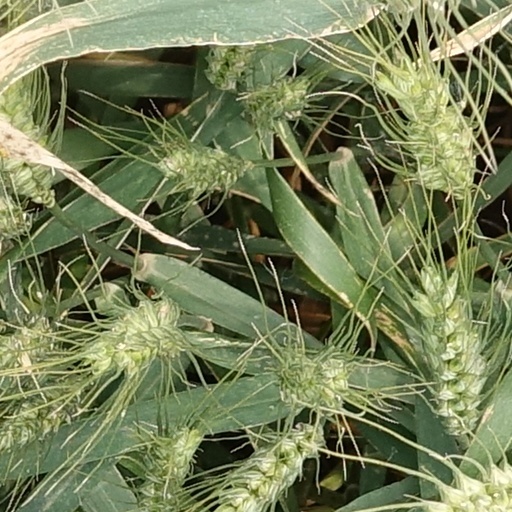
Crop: wheat